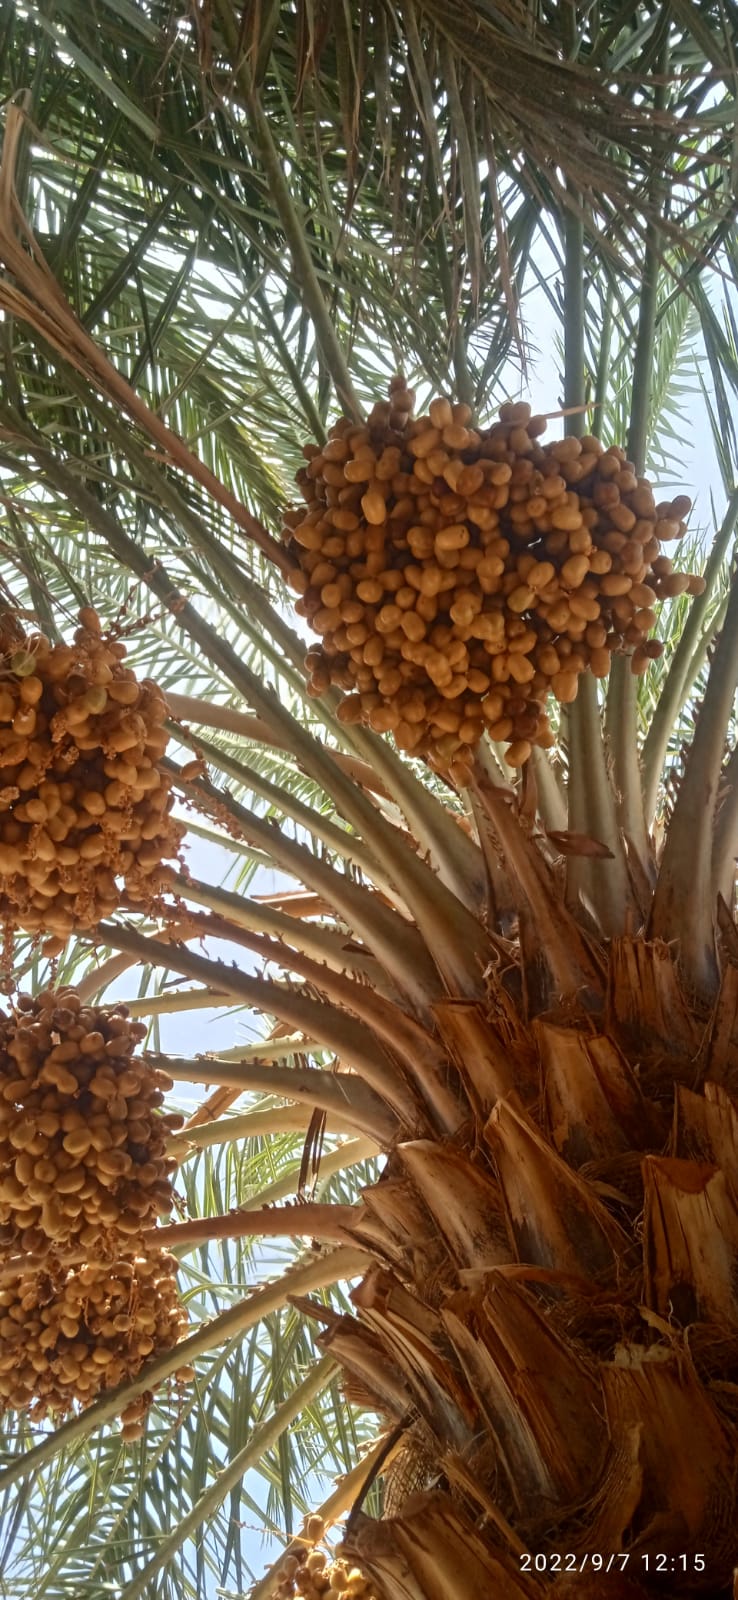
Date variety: Boufagous